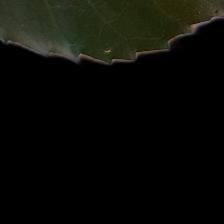
Plant: Neem